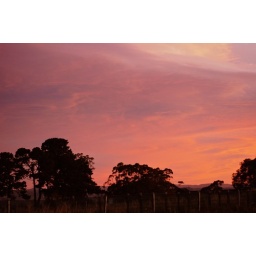
Summer Solstice pink sky in the east